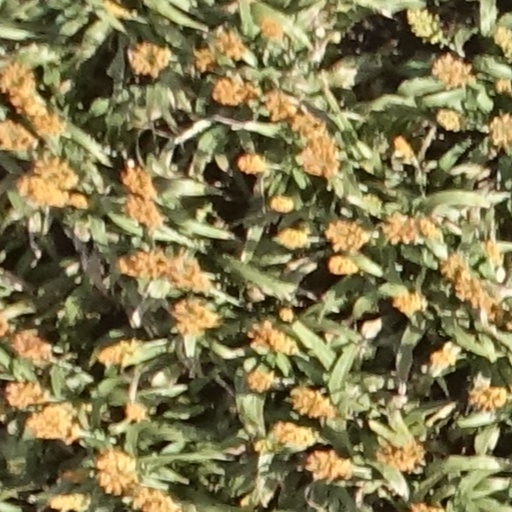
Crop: sorghum